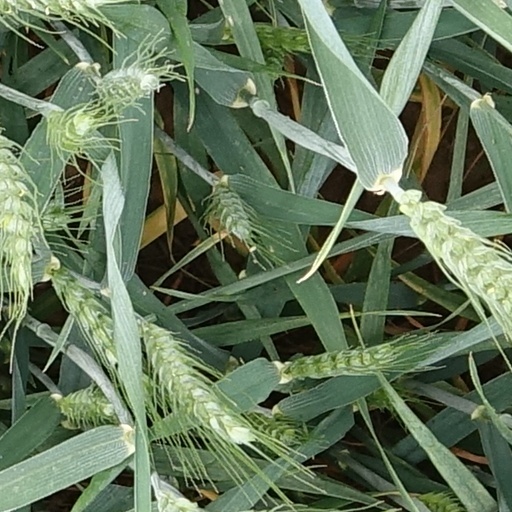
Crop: wheat